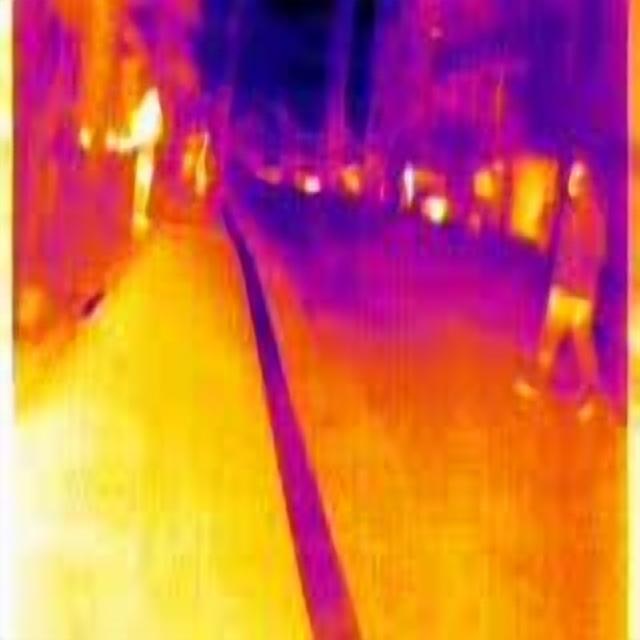
Detected objects:
label: person
label: person